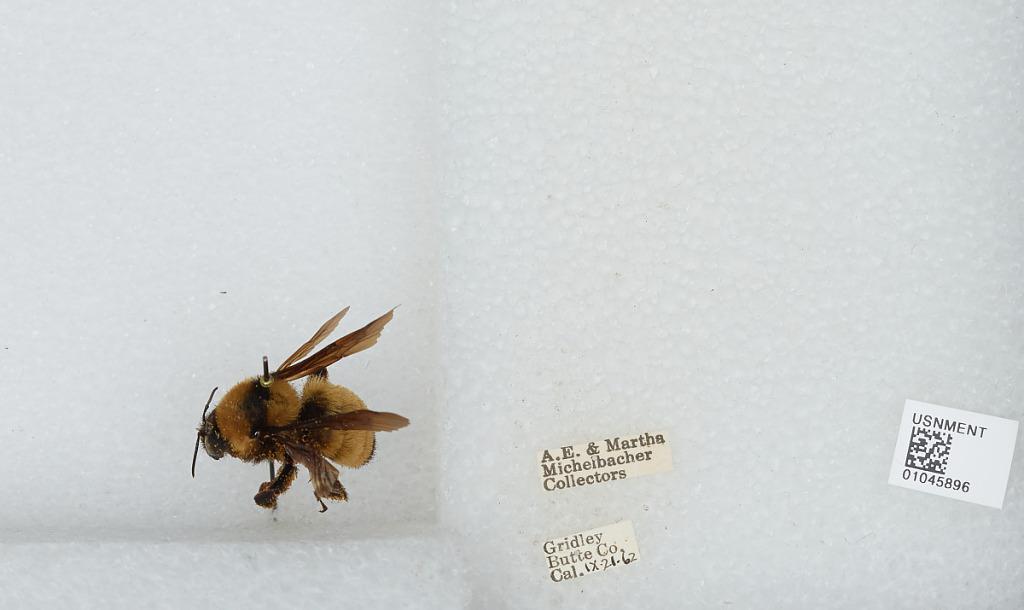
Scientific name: Bombus sp.
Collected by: A. Michelbacher & M. Michelbacher
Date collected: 1962-9-21
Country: United States
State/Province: California
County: Butte
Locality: Gridley
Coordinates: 39.3639, -121.694